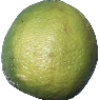
Label: Limes 1